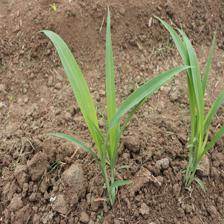
Label: Sorghum